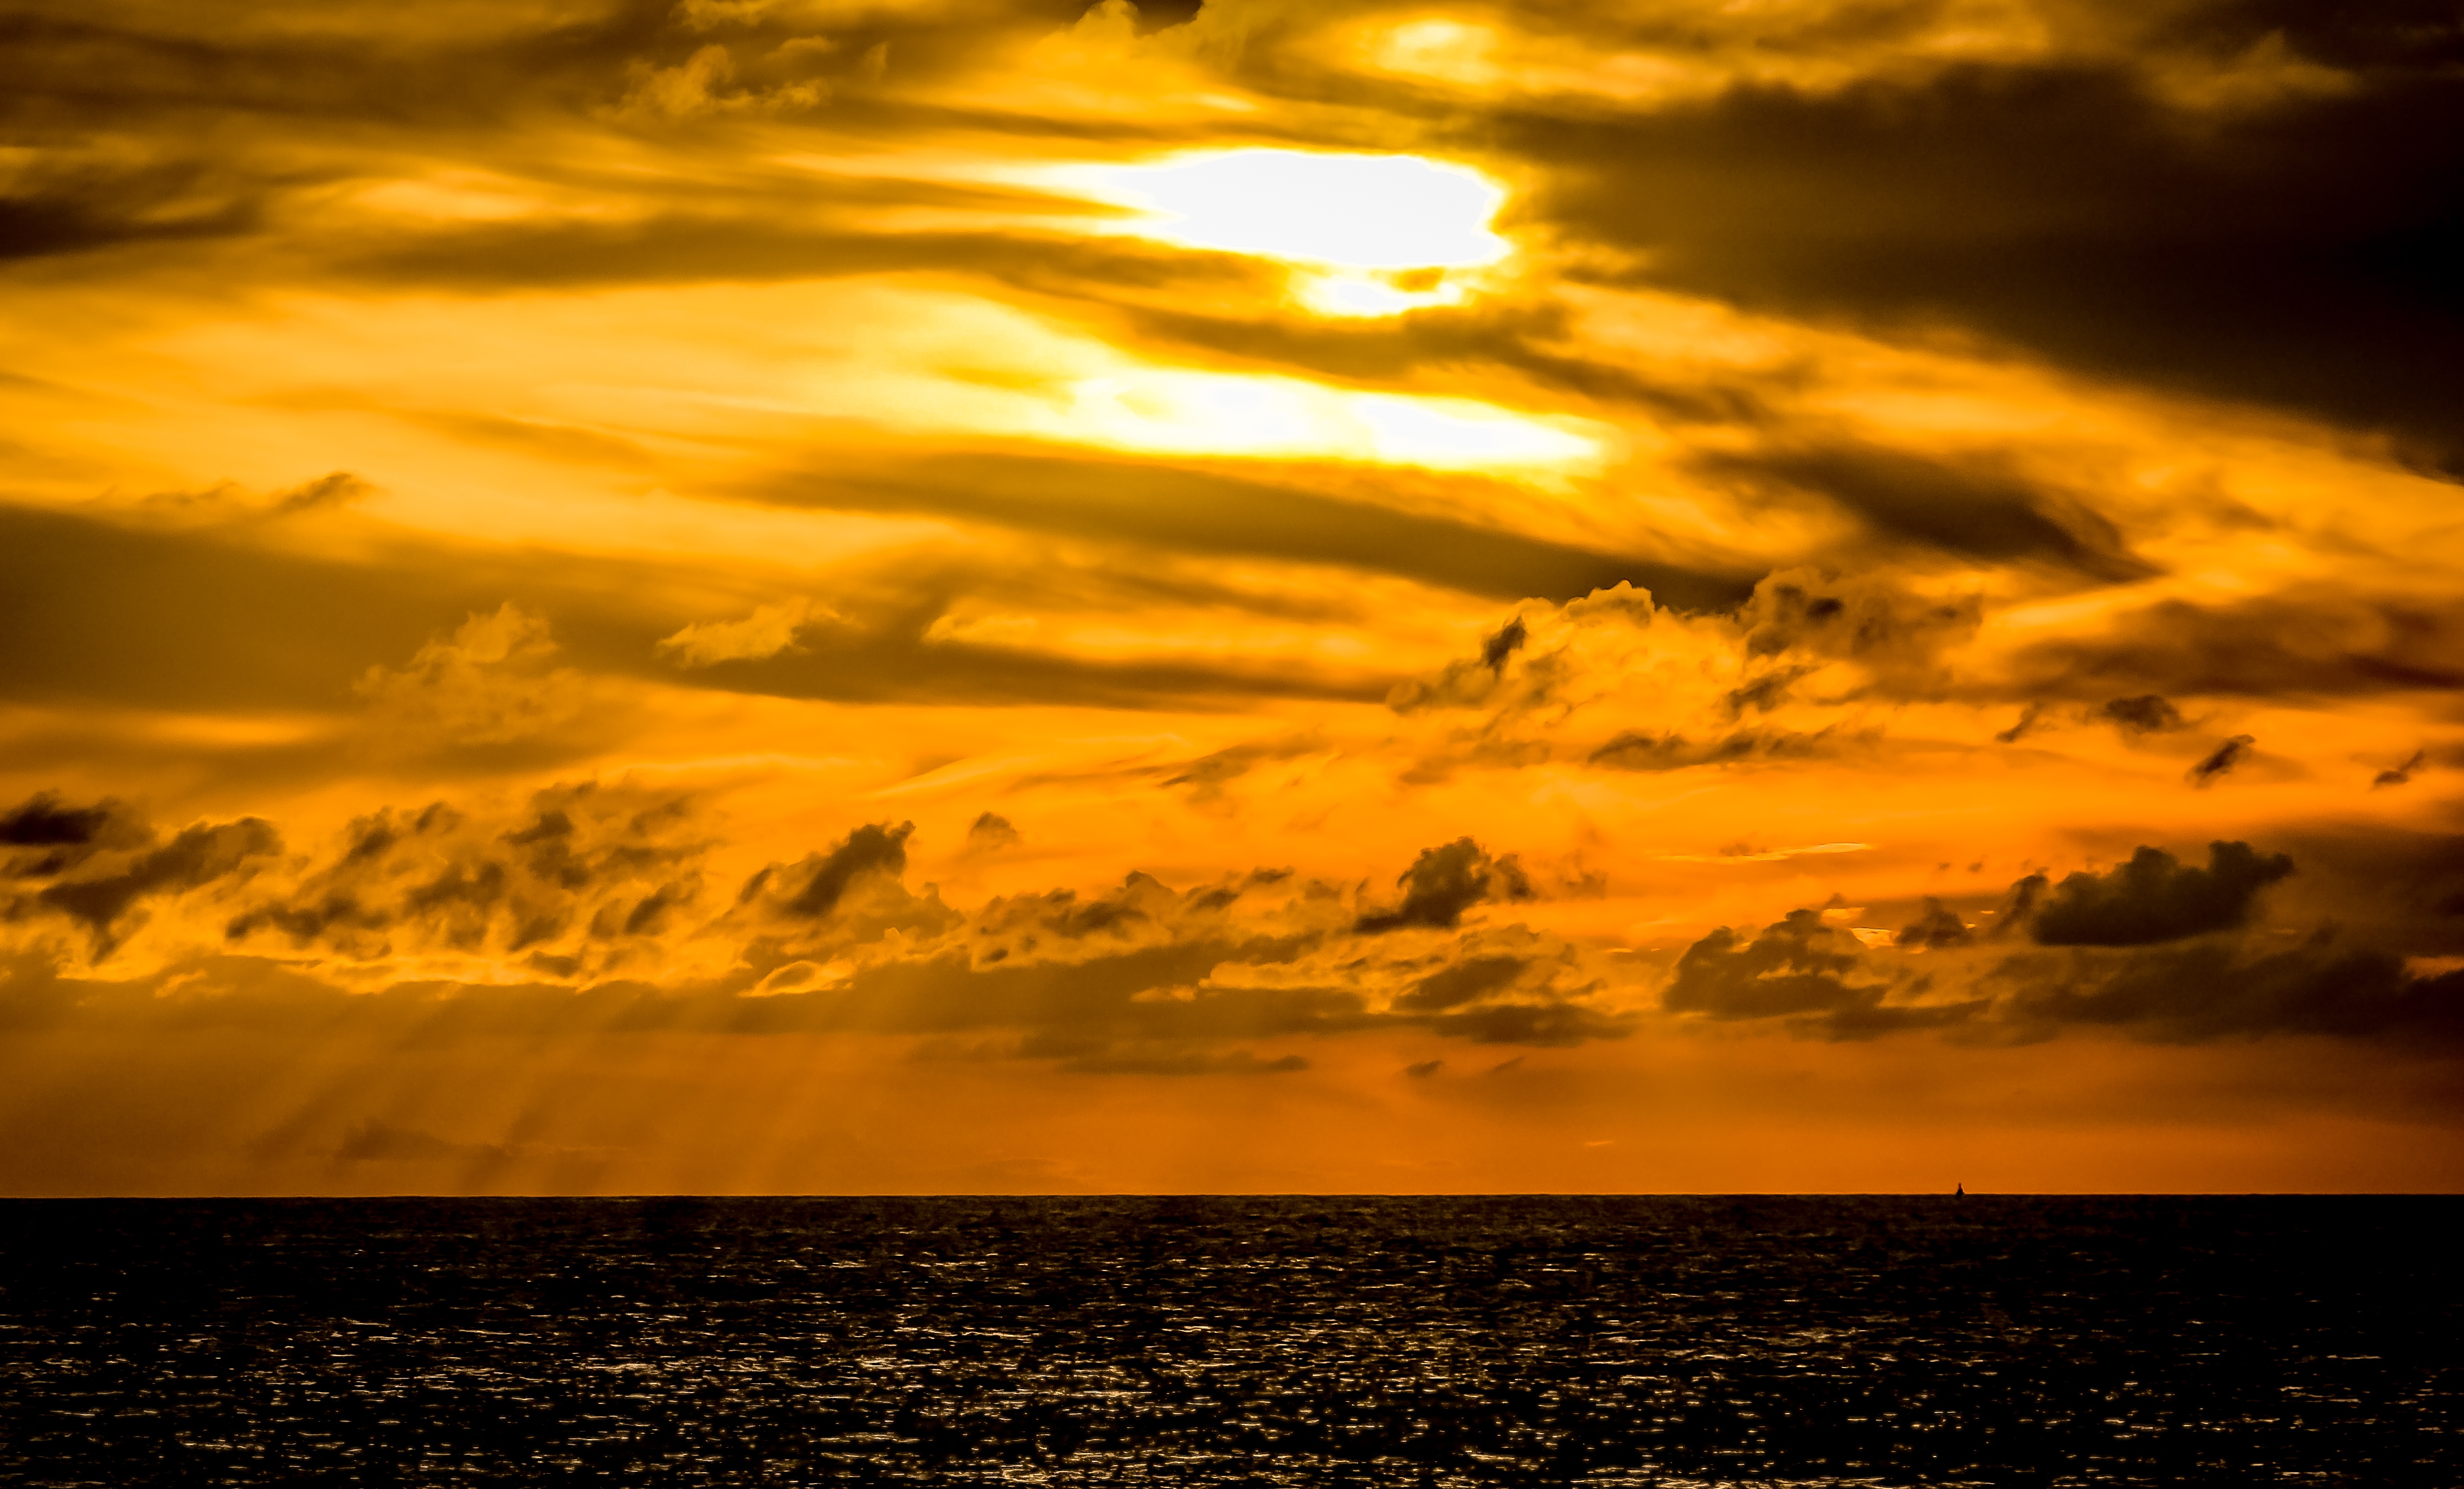
sea, coast, water, outdoor, ocean, horizon, light, cloud, sky, sun, sunrise, sunset, sunlight, morning, wave, dawn, atmosphere, summer, travel, dark, dusk, evening, orange, reflection, red, scenic, tropical, natural, seascape, weather, blue, black, yellow, season, waves, clouds, background, beauty, beautiful, afterglow, meteorological phenomenon, red sky at morning